Low Moor Ironworks

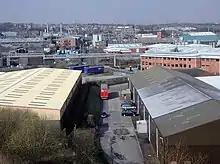
Low Moor industrial area in 2007

The company began to run into difficulty in the late 1880s. Its mines were increasingly scattered and expensive. The rail network had a variety of gauges and used a mix of stationary engines and locomotives. Some of the plant was obsolete and operations were generally inefficient.